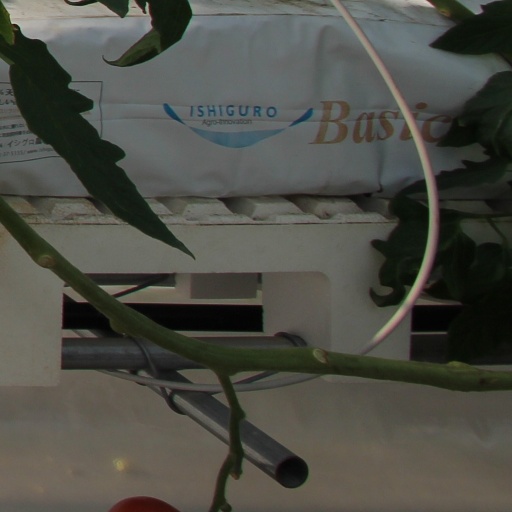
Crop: tomato